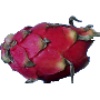
Label: Pitahaya Red 1